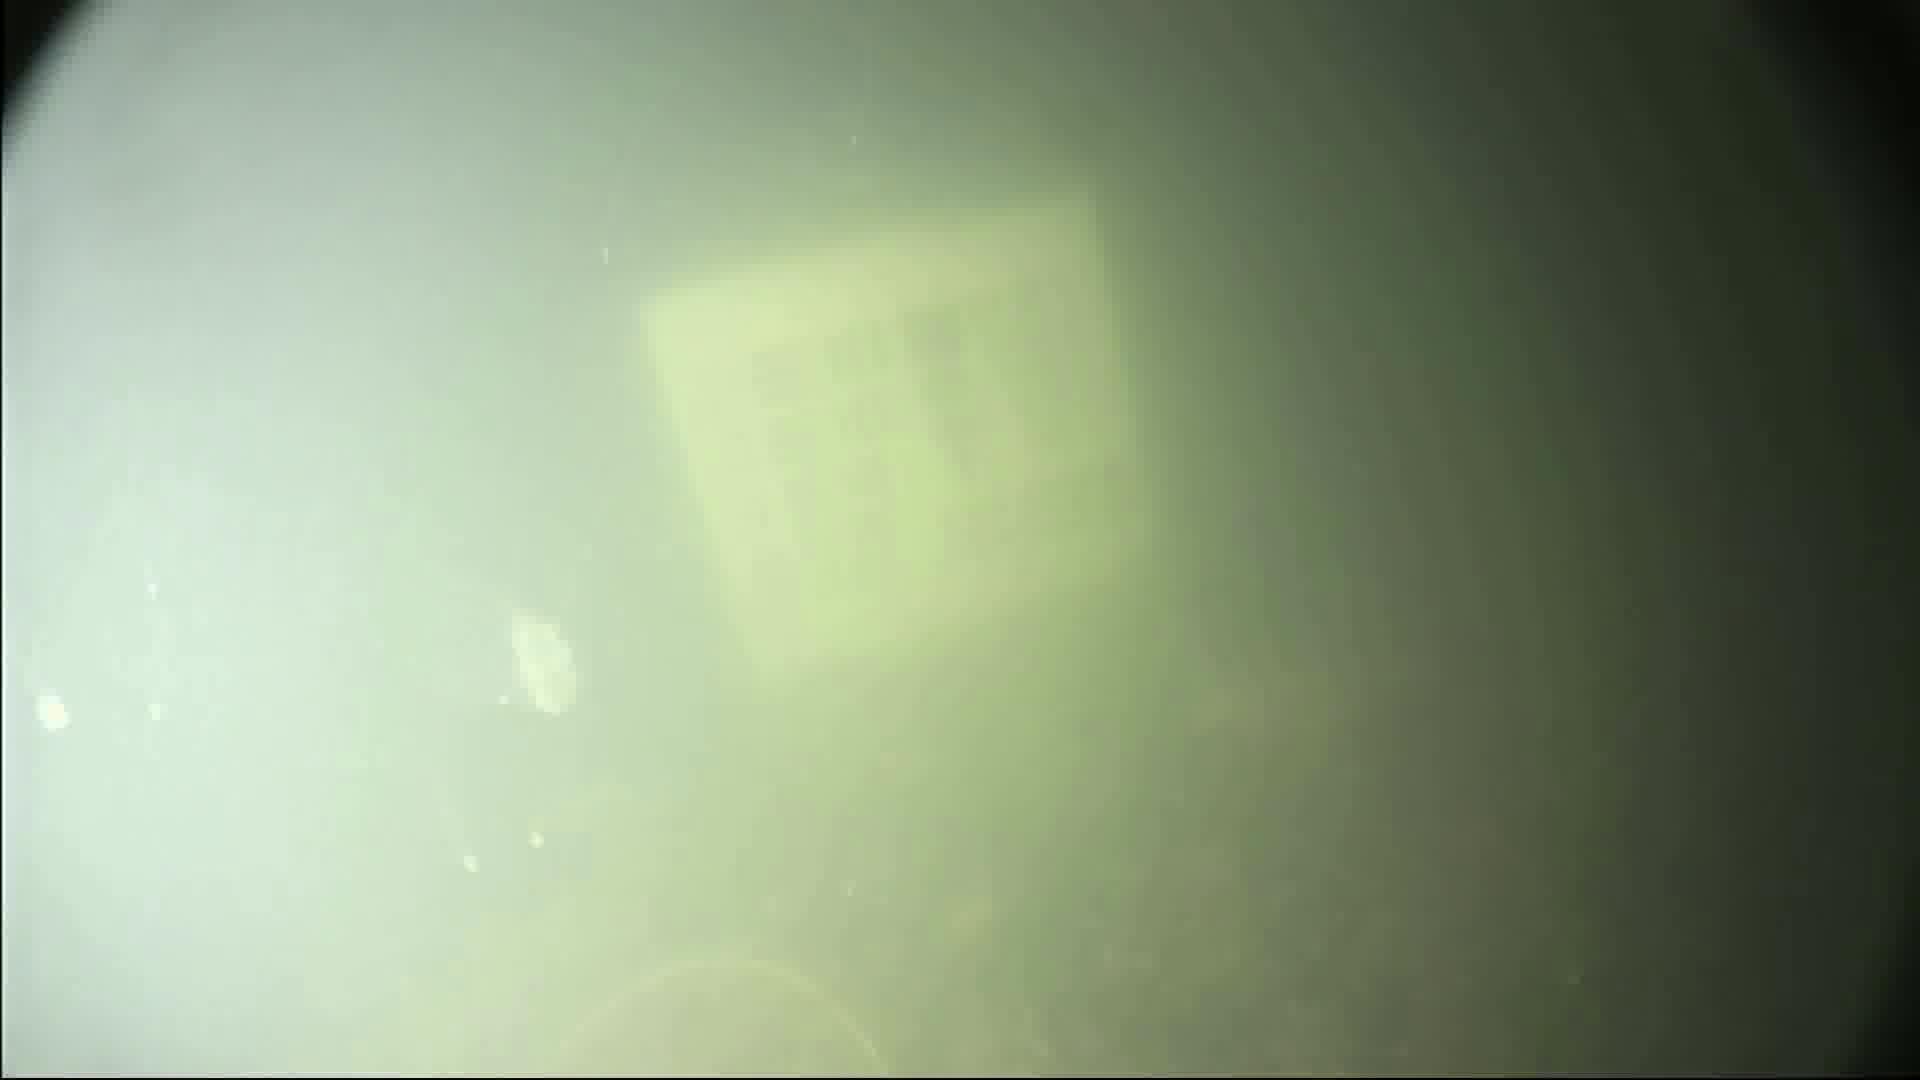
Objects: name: jellyfish